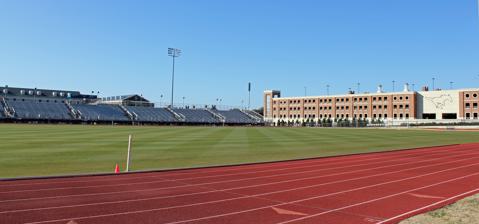
Building: Washburne Soccer and Track Stadium
Country: United States of America
Year built: 1994
Soccer & track stadium of Southern Methodist University Washburne Soccer and Track Stadium View of the stadium in 2012 Former names Westcott Field (1994–2022) Location Dallas, Texas Coordinates 32°50′23″N 96°46′56″W / 32.839733°N 96.782317°W / 32.839733; -96.782317 Owner Southern Methodist University Capacity 2,577 Opened 1994 ; 31 years ago ( 1994 ) Tenants SMU Mustangs teams: Men's soccer (1994–present) Women's soccer (1994–present) Website smumustangs.com/washburne-stadium The Washburne Soccer and Track Stadium (formerly Westcott Field ) is a soccer-specific stadium on the campus of Southern Methodist University in University Park, Texas (an enclave of Dallas ).  It has a capacity of 2,577, and is home to the SMU Mustangs men's and women's soccer teams. The stadium also has a running track for track and field and other athletics competitions. History The stadium opened in 1994 as "Westcott Field". It was used as a training facility during the 1994 FIFA World Cup , hosting The Netherlands , Germany , Bulgaria , and Sweden . In 2022, the stadium was extensively renovated to include locker rooms, training facilities and new grandstands. It was also renamed after local entrepreneur Ray Washburne and his wife Heather, donors to the project. References